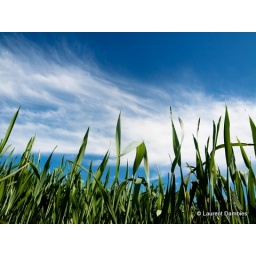
Young wheat field at spring under blue sky with clouds